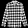
Label: Shirt